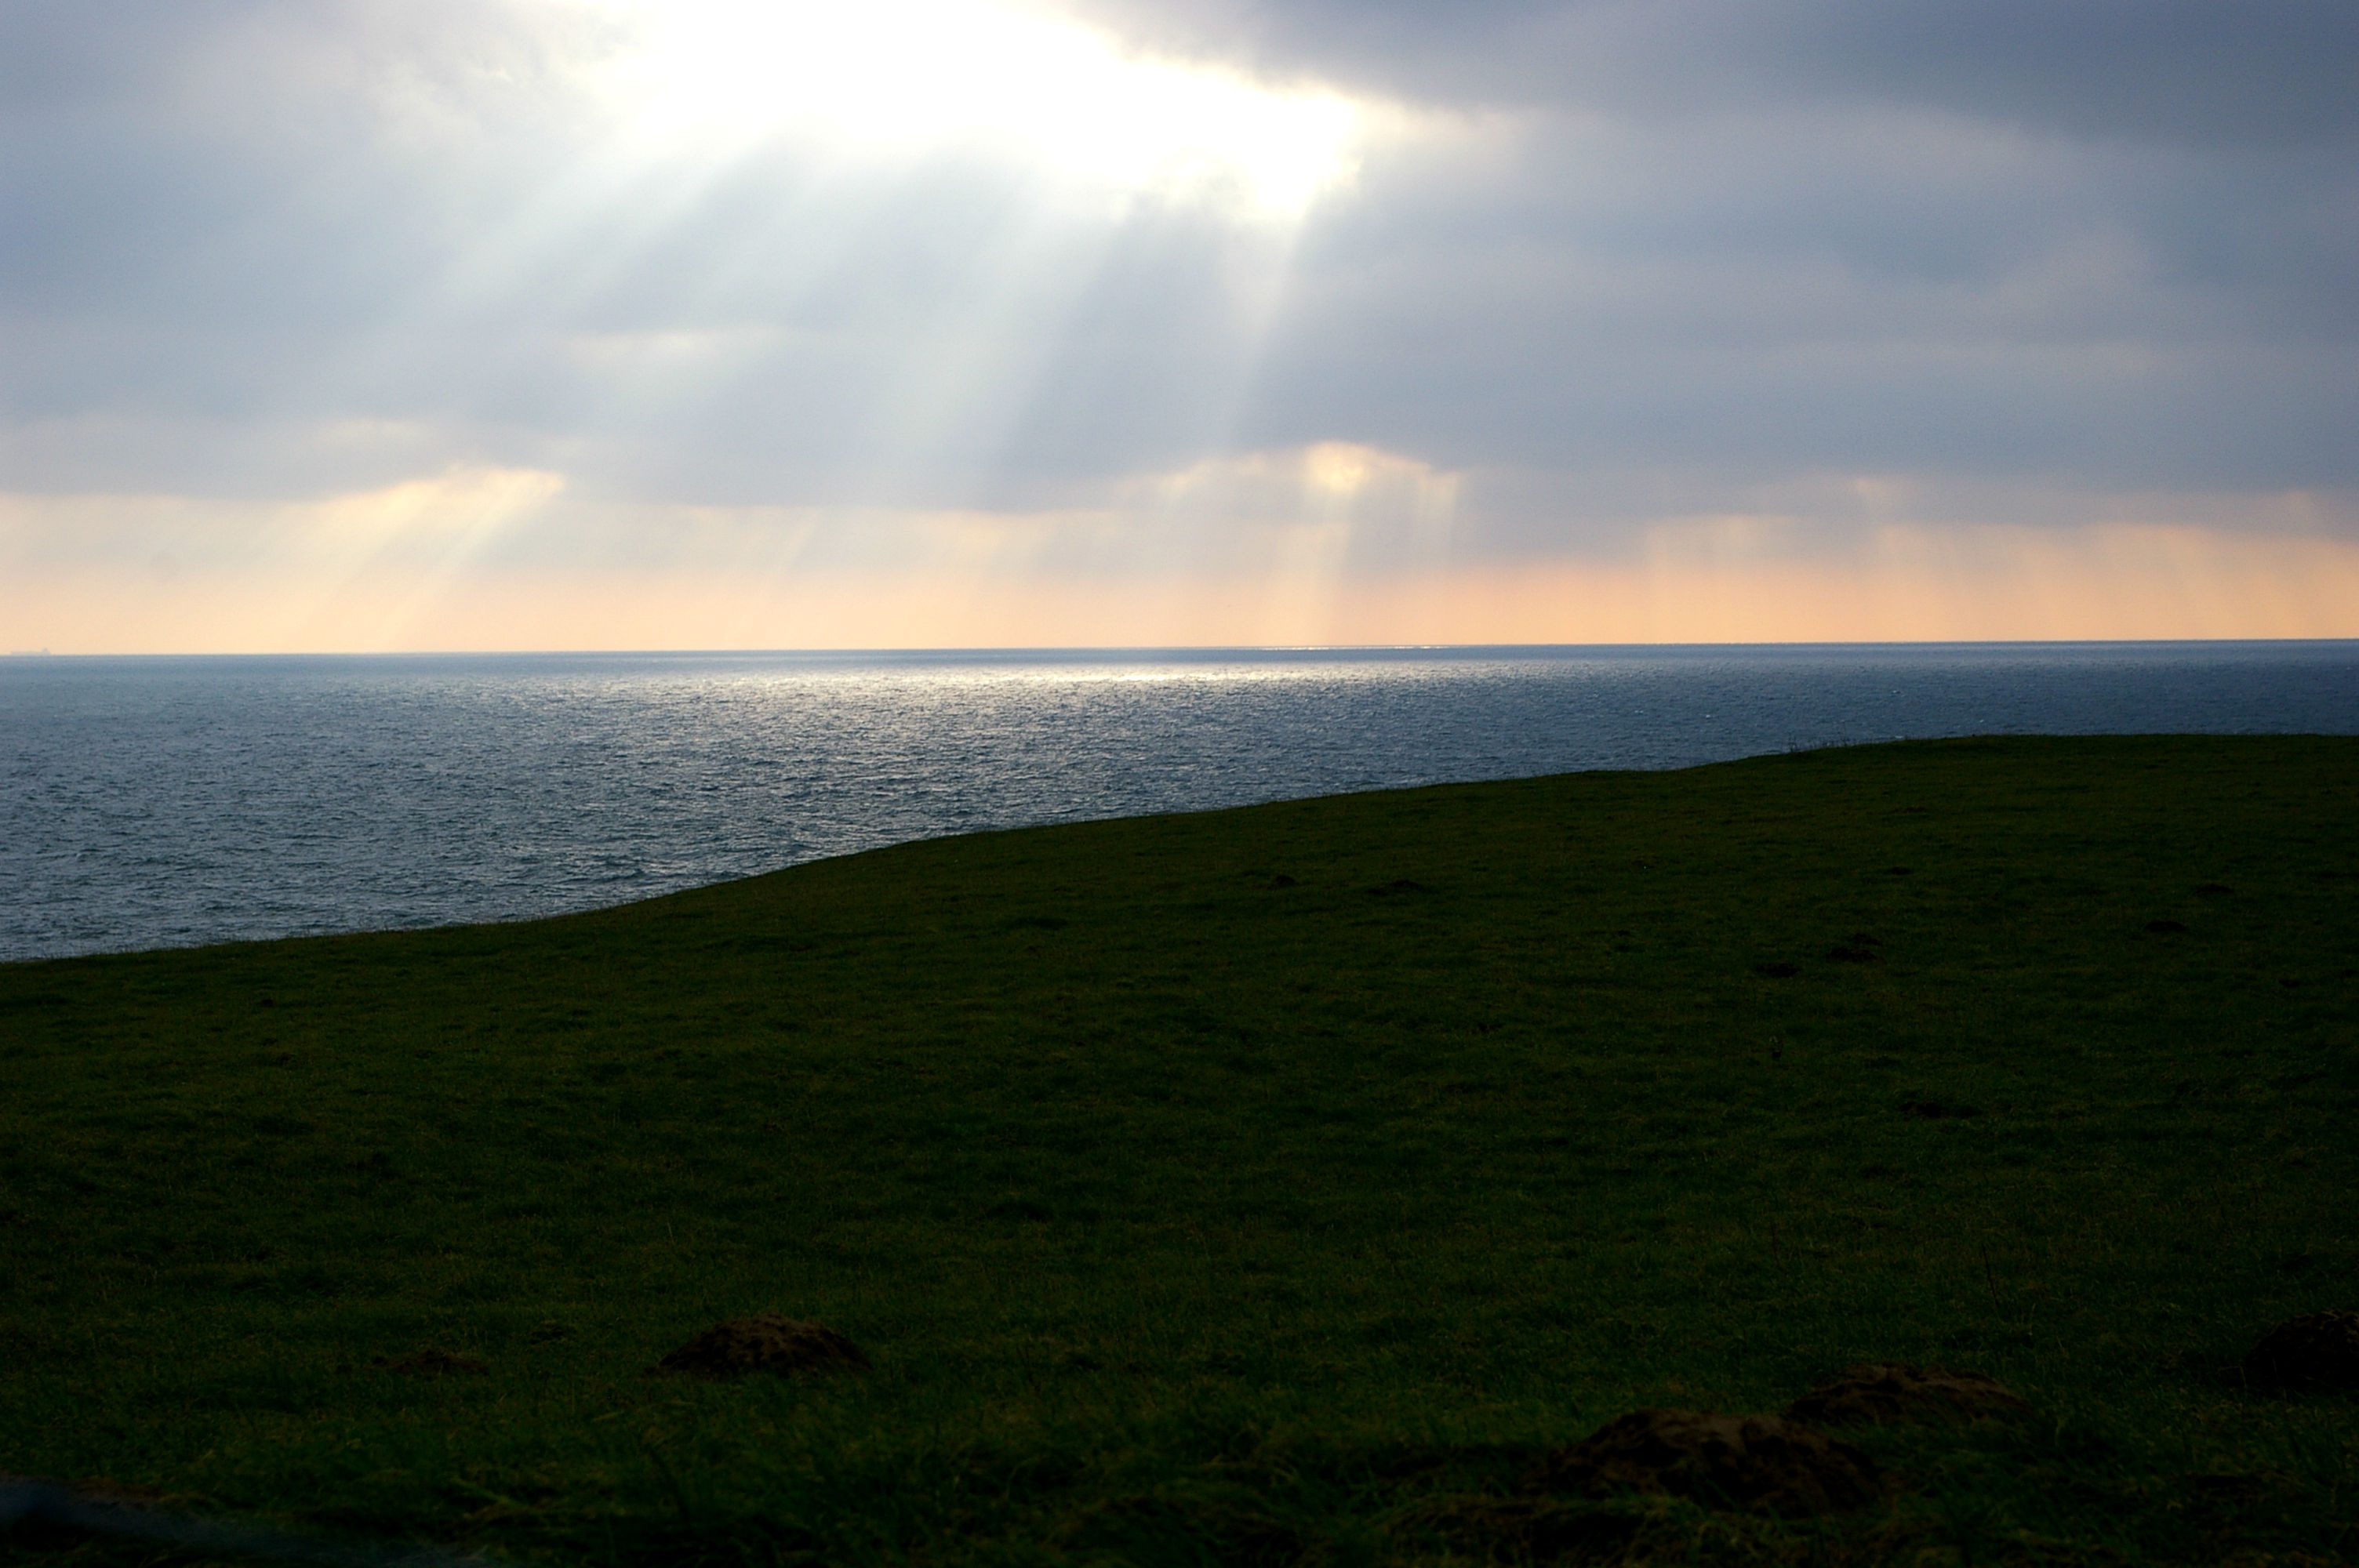
beach, sea, coast, nature, ocean, horizon, mountain, cloud, sky, sun, sunrise, sunset, sunlight, morning, hill, shore, wave, lake, dawn, cliff, dusk, evening, bay, terrain, ray of light, body of water, opening, loch, cape, sunbeam, positive, meteorological phenomenon, atmospheric phenomenon